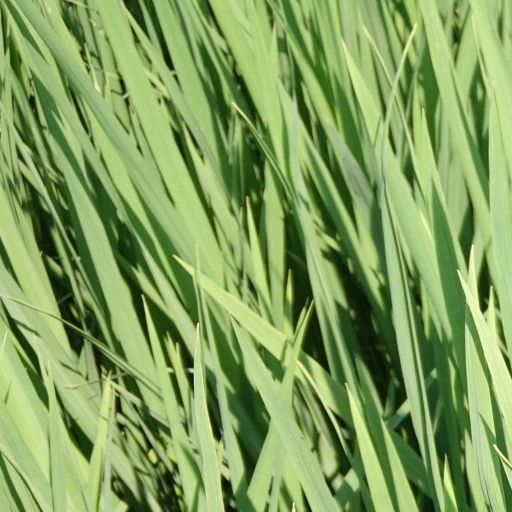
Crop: rice